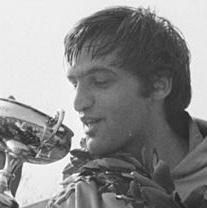
Age: 25